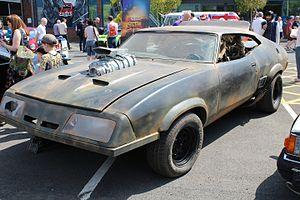
Un Rat rod est une variante des Hot rod Tuning vintage de collection de la Kustom Kulture américaine, à base généralement d'épave roulante de voitures américaines issues de casse automobile, restaurées par des préparateurs automobile, avec des pièces de récupération éventuellement d'origines diverses...